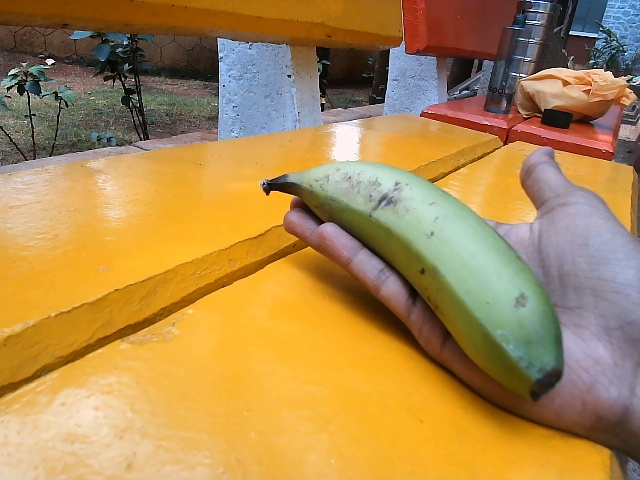
Label: Raw_Banana